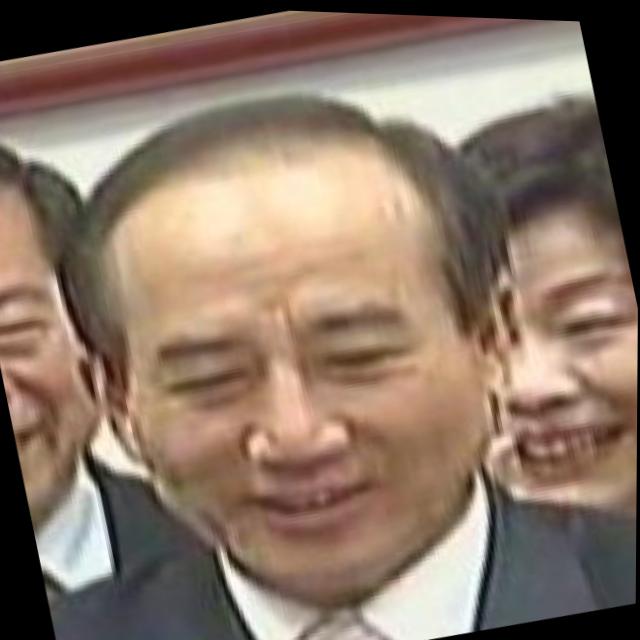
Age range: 65+